Adam Kinzinger

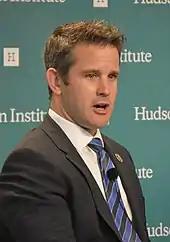
Kinzinger speaking at Hudson Institute

Kinzinger introduced the U.S. House version of the bipartisan bill Countering Foreign Propaganda and Disinformation Act. The United States Senate version was written in March 2016 by Senators Chris Murphy and Rob Portman. After the 2016 U.S. presidential election, worries grew that Russian propaganda spread and organized by the Russian government swayed the outcome of the election, and members of Congress took action to safeguard the national security of the United States by advancing legislation to monitor incoming propaganda from external threats. On November 30, 2016, legislators approved a measure within the National Defense Authorization Act to ask the U.S. State Department to take action against foreign propaganda through an interagency panel. The legislation authorized funding of $160 million over a two-year period. The initiative was developed through the Countering Foreign Propaganda and Disinformation Act.